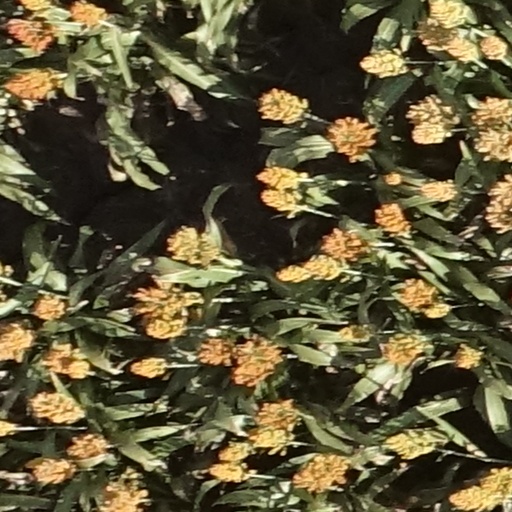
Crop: sorghum